Yaya Touré

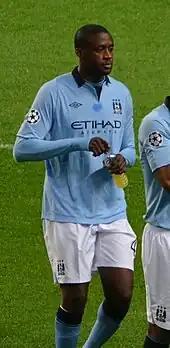
Touré playing for Manchester City in 2012

Touré started the 2012–13 season with a goal in the FA Community Shield in the 3–2 win over Chelsea in Aston Villa's stadium Villa Park. This goal was followed up by scoring first for City in two games, against Liverpool at Anfield and against Queens Park Rangers at home. In City's opening UEFA Champions League match of the season, away to Real Madrid, Touré produced a stellar individual performance, assisting an Edin Džeko goal and continually worrying the hosts. However, despite his best efforts, City lost 3–2 to a late Cristiano Ronaldo goal. He also scored in the Manchester derby, making it 2–1 to Manchester United, but City eventually lost 3–2. On 20 December 2012, Touré was crowned the 2012 African Player of the Year award at a ceremony in Accra, Ghana. It is the second time he has won the award. On 24 February 2013, after returning from the 2013 Africa Cup of Nations, Touré scored the opening goal as City beat Chelsea 2–0 in the Premier League. On 4 April 2013, Touré signed a new contract with City, keeping him at the club until 2017.